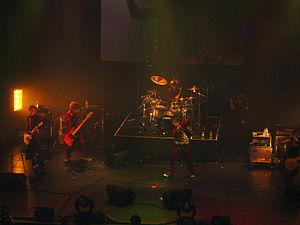
Alice nine est un groupe de visual kei japonais.